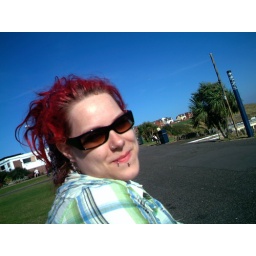
Not a cloud in the sky - thought it framed smoo really nicely. :)